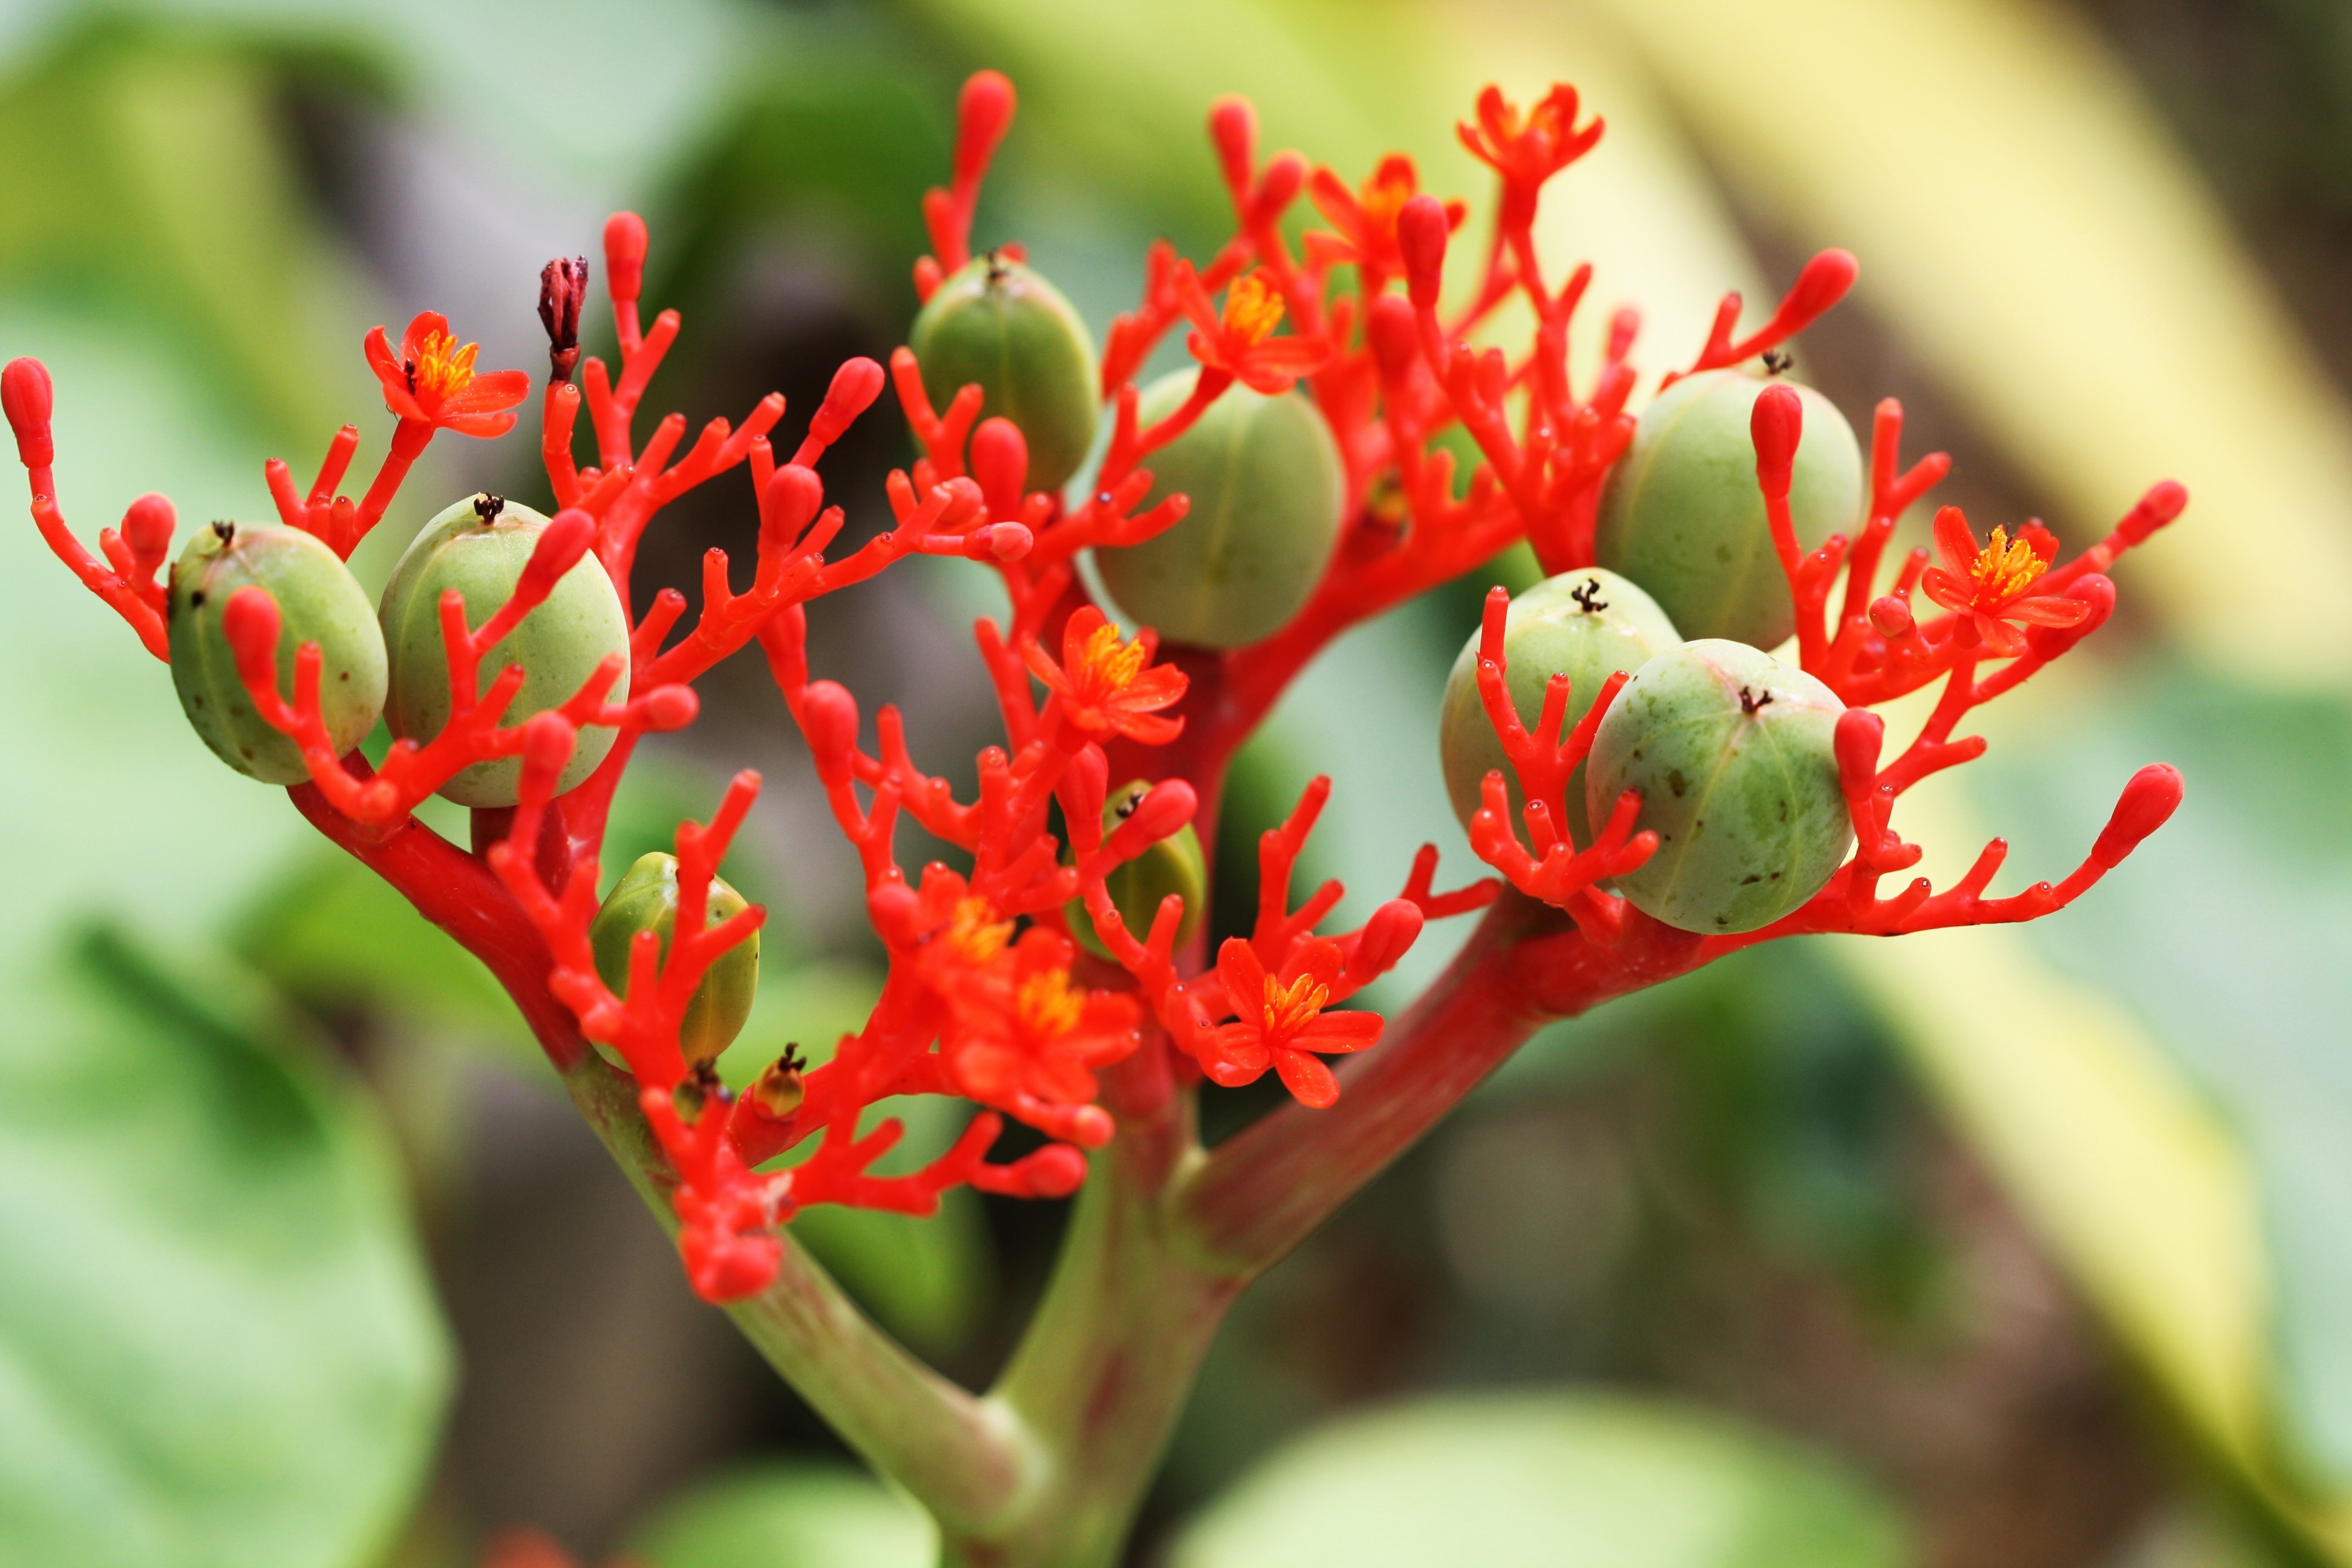
nature, blossom, plant, leaf, flower, bloom, red, herb, botany, flora, thailand, wildflower, shrub, rainforest, macro photography, flowering plant, woody plant, land plant, castilleja, tropical milkweed